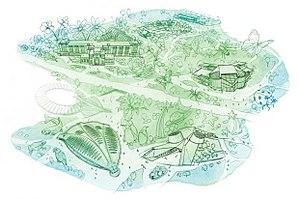
© Espace pour la vie
L'Espace pour la vie est un complexe muséal situé dans le quartier olympique de Montréal au Québec, Canada. Il regroupe les quatre musées en sciences naturelles : le Biodôme, l'Insectarium, le Jardin botanique et le Planétarium. L’Espace pour la vie est le plus important complexe muséal en sciences naturelles du Canada et a pour ambition de devenir “la première place mondiale dédiée à l’humain et à la nature”.